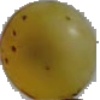
Label: white_grape